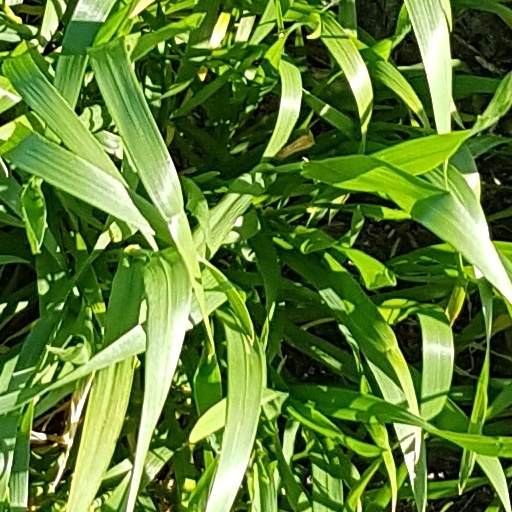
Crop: wheat